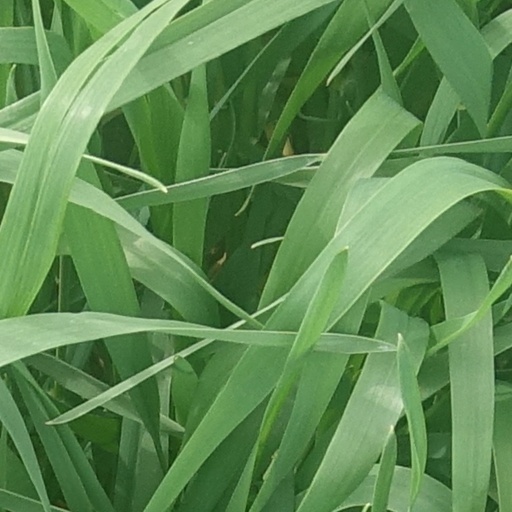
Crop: wheat